Kuwaiti oil fires

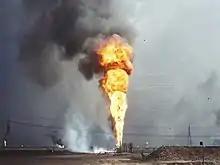
Kuwaiti oil well fire, south of Kuwait City, March, 1991

The dispute between Iraq and Kuwait over alleged slant-drilling in the Rumaila oil field was one of the reasons for Iraq's invasion of Kuwait in 1990.